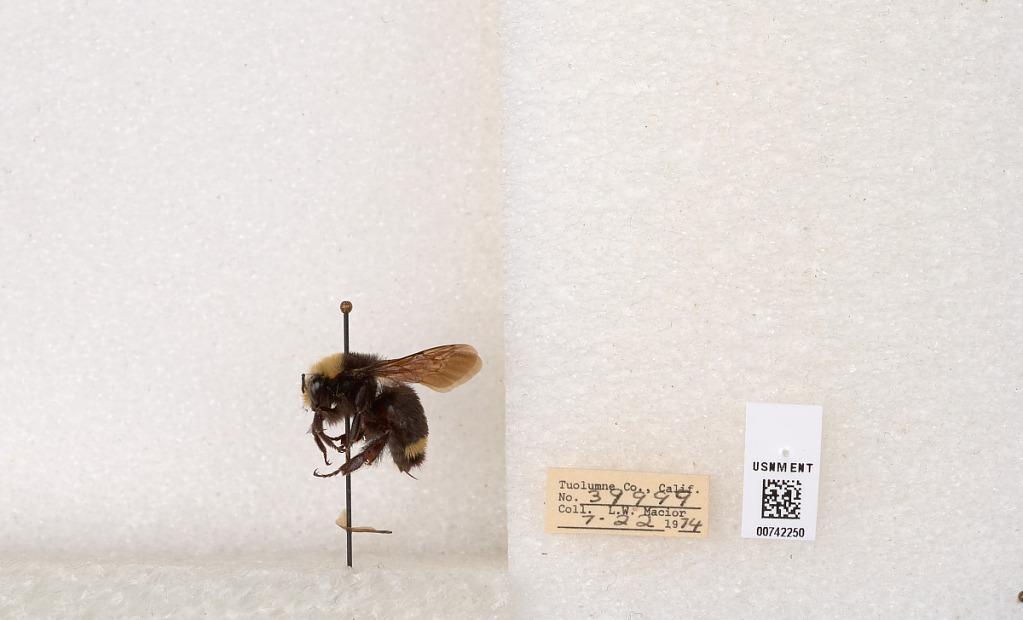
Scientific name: Bombus (Pyrobombus) vosnesenskii Radoszkowski
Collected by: L. Macior
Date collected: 1974-7-22
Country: United States
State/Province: California
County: Tuolumne
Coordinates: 37.9712, -120.228